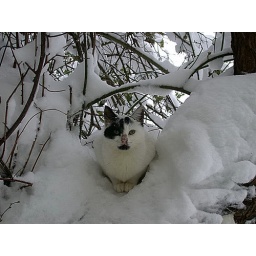
A black snow ball hit me in the face.